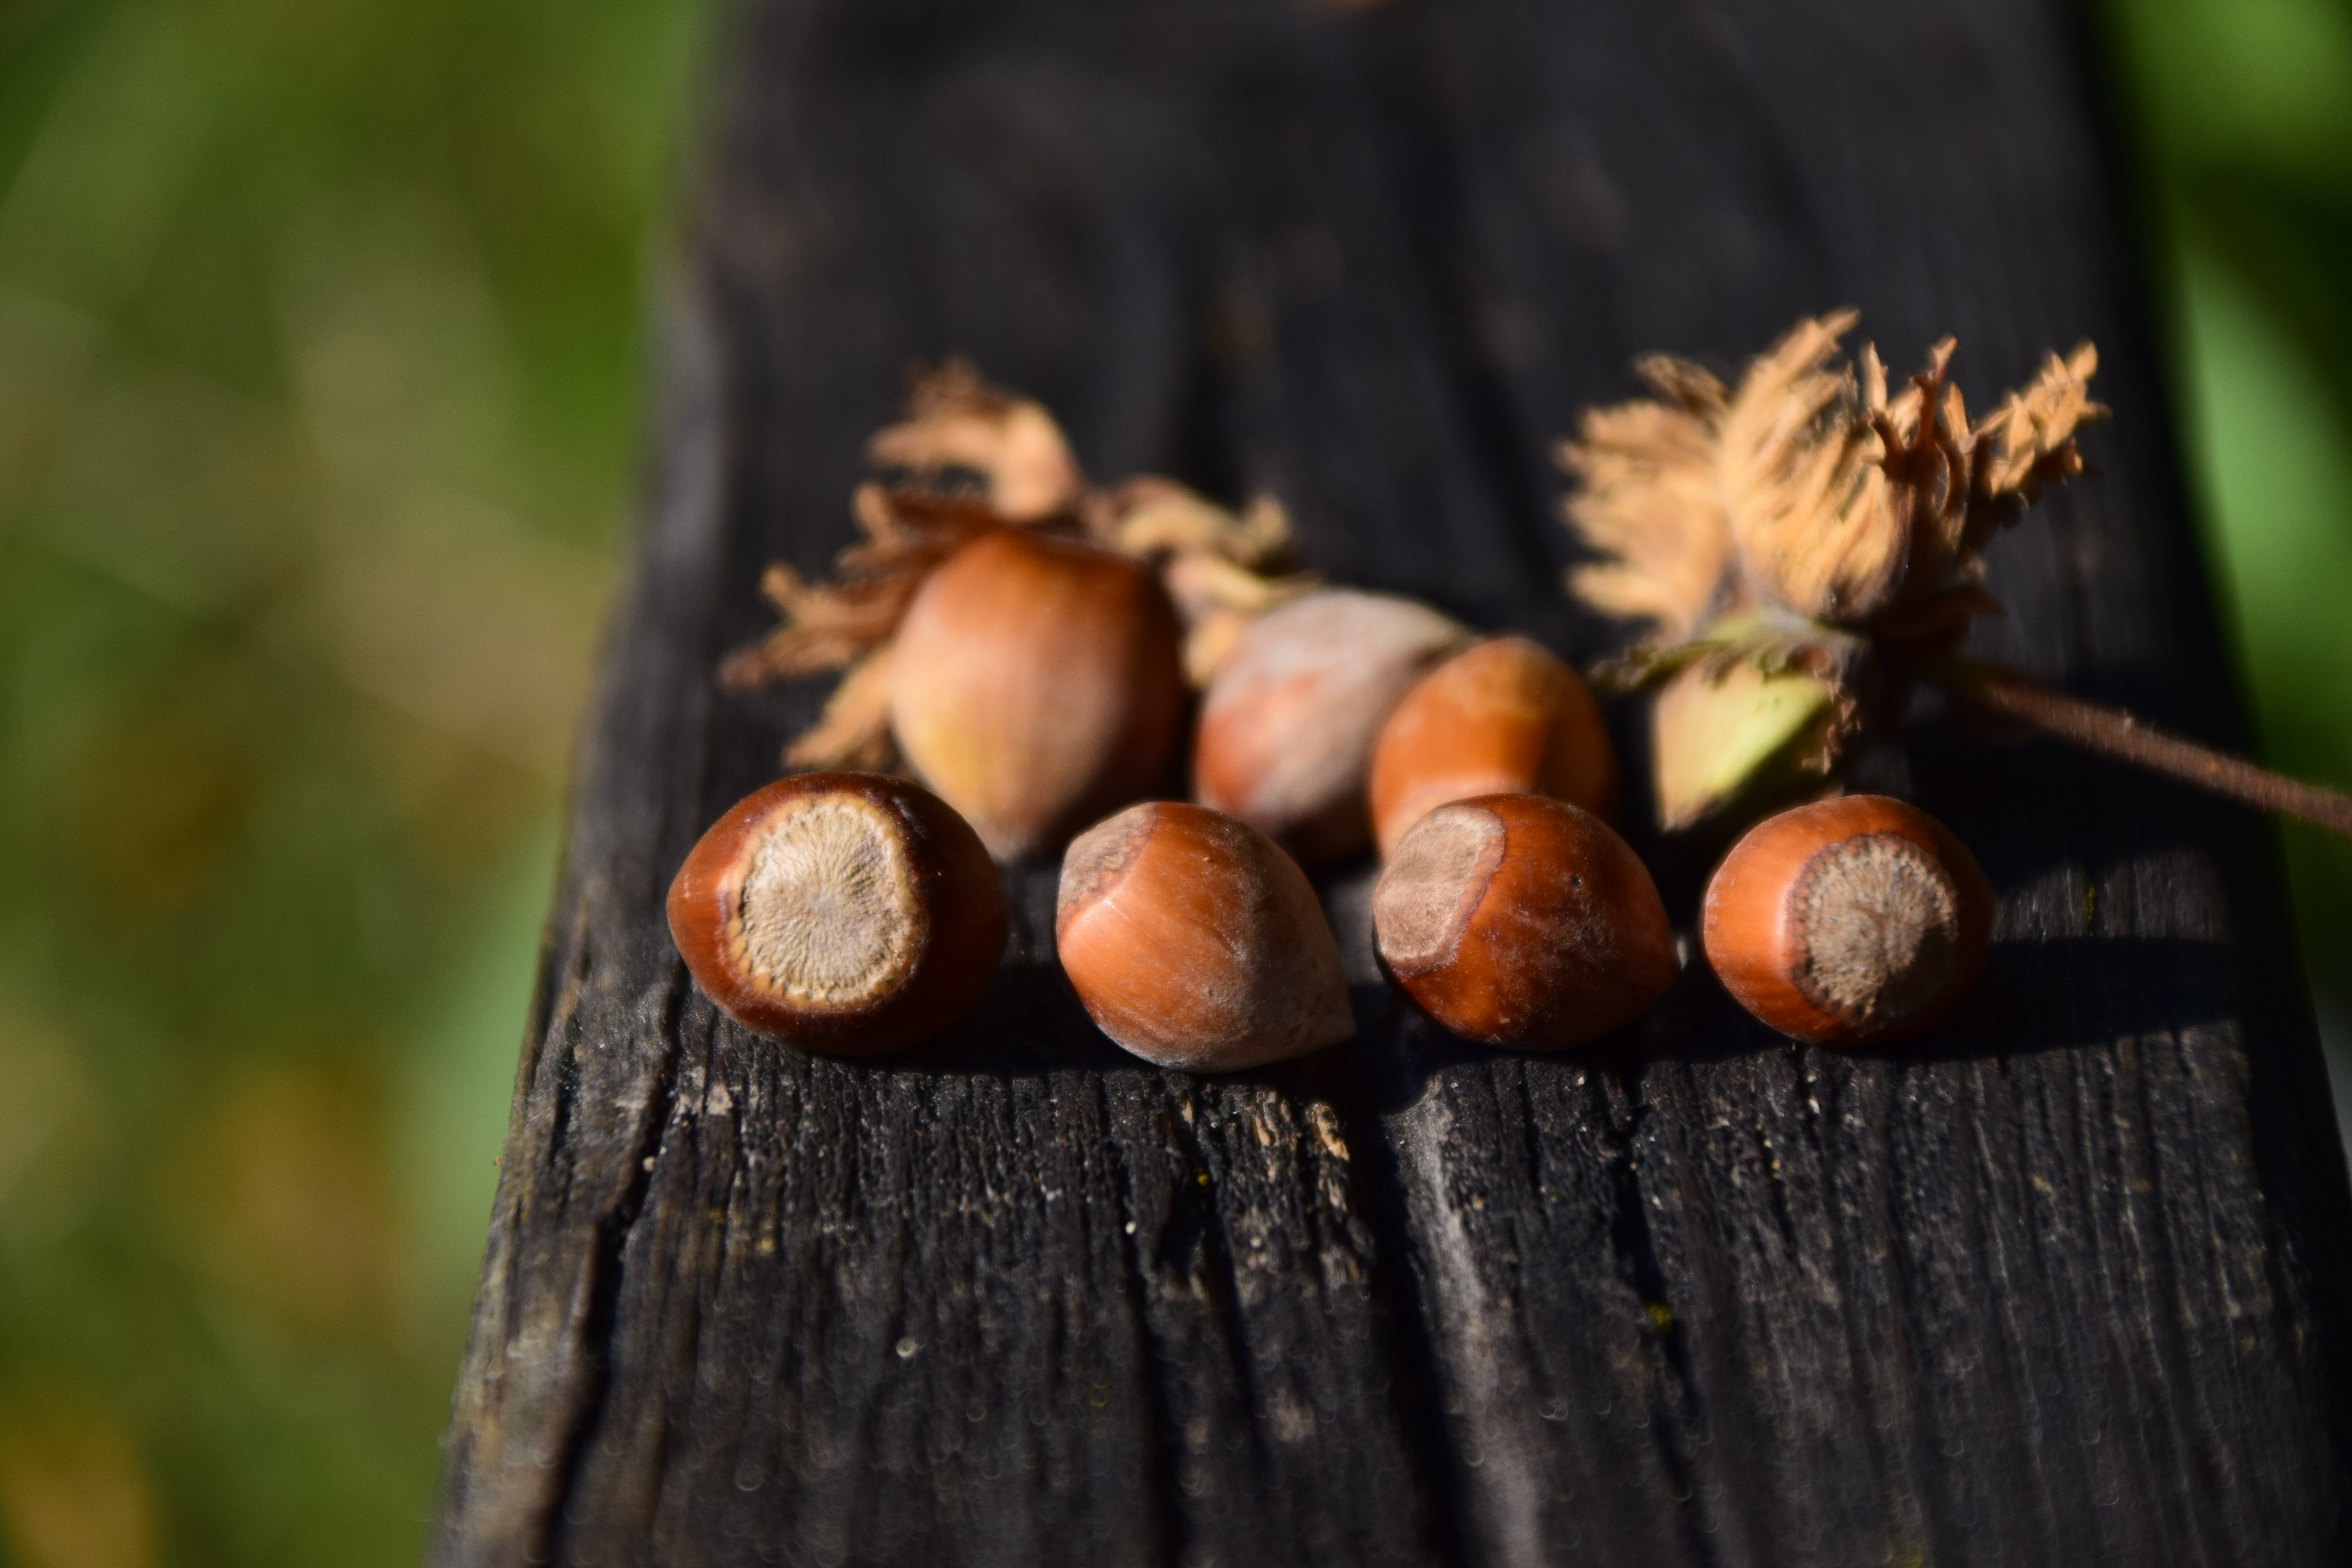
tree, branch, wood, leaf, flower, food, produce, autumn, brown, nut, eat, acorn, twig, coconut, shells, nuts, background, tasty, beautiful, greeting card, chestnut, macro photography, hazelnuts, nuts seeds